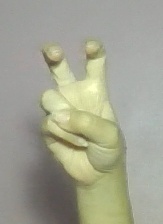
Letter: toot